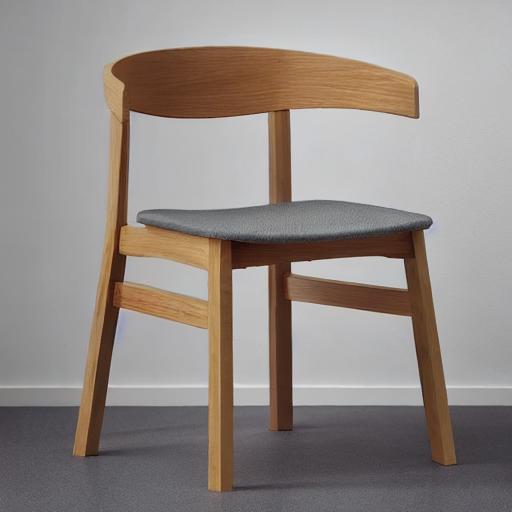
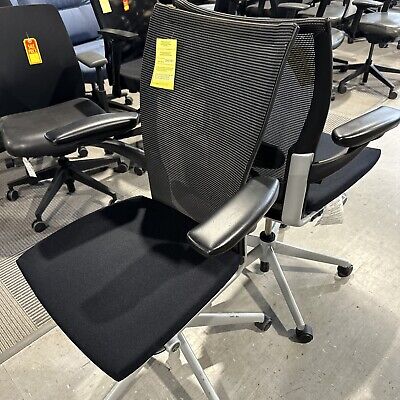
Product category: items_chair
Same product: no